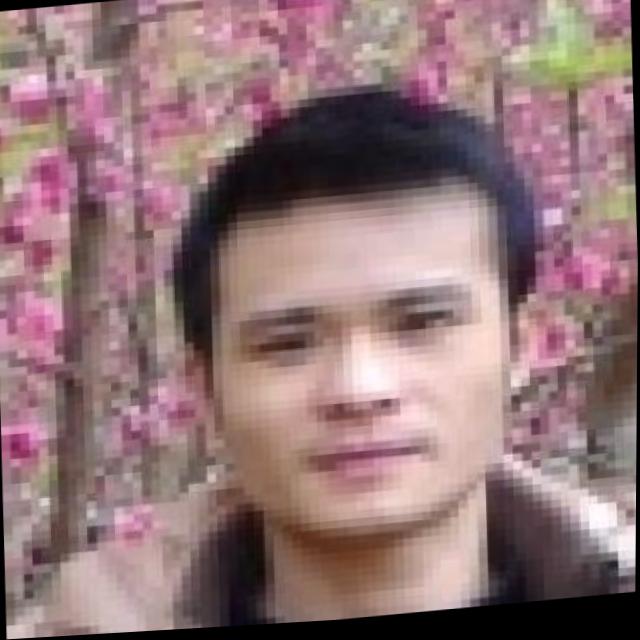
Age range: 21-44